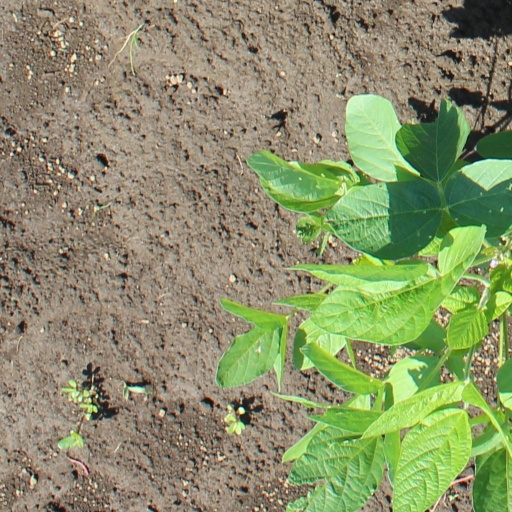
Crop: soybean